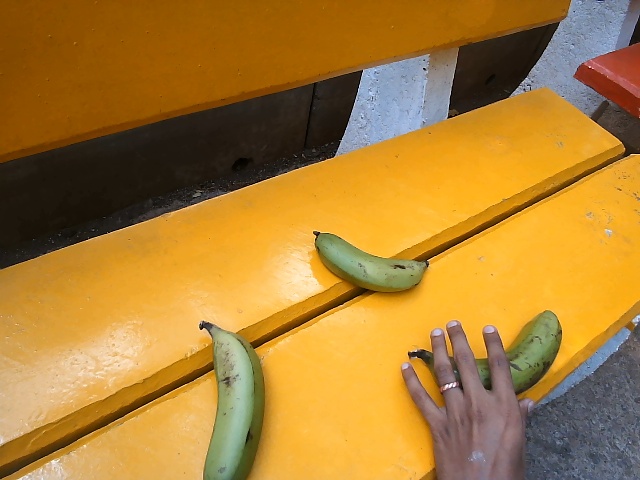
Label: Raw_Banana